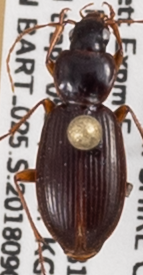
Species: Synuchus impunctatus
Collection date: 2018-09-05
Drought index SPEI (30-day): -0.674
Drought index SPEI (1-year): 0.216
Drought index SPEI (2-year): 0.47